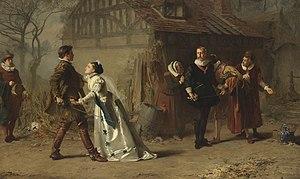
""" Frei João da Cruz "" est une légende populaire de la municipalité de Melgaço, district de Viana do Castelo, au nord du Portugal."